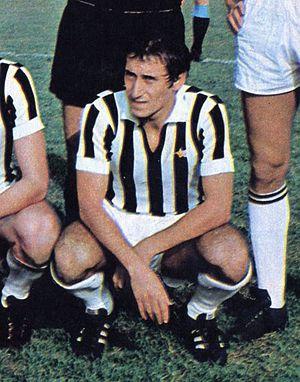
La saison 1976-1977 de la Juventus Football Club est la soixante-quatorzième de l'histoire du club, créé quatre-vingt ans plus tôt en 1897.